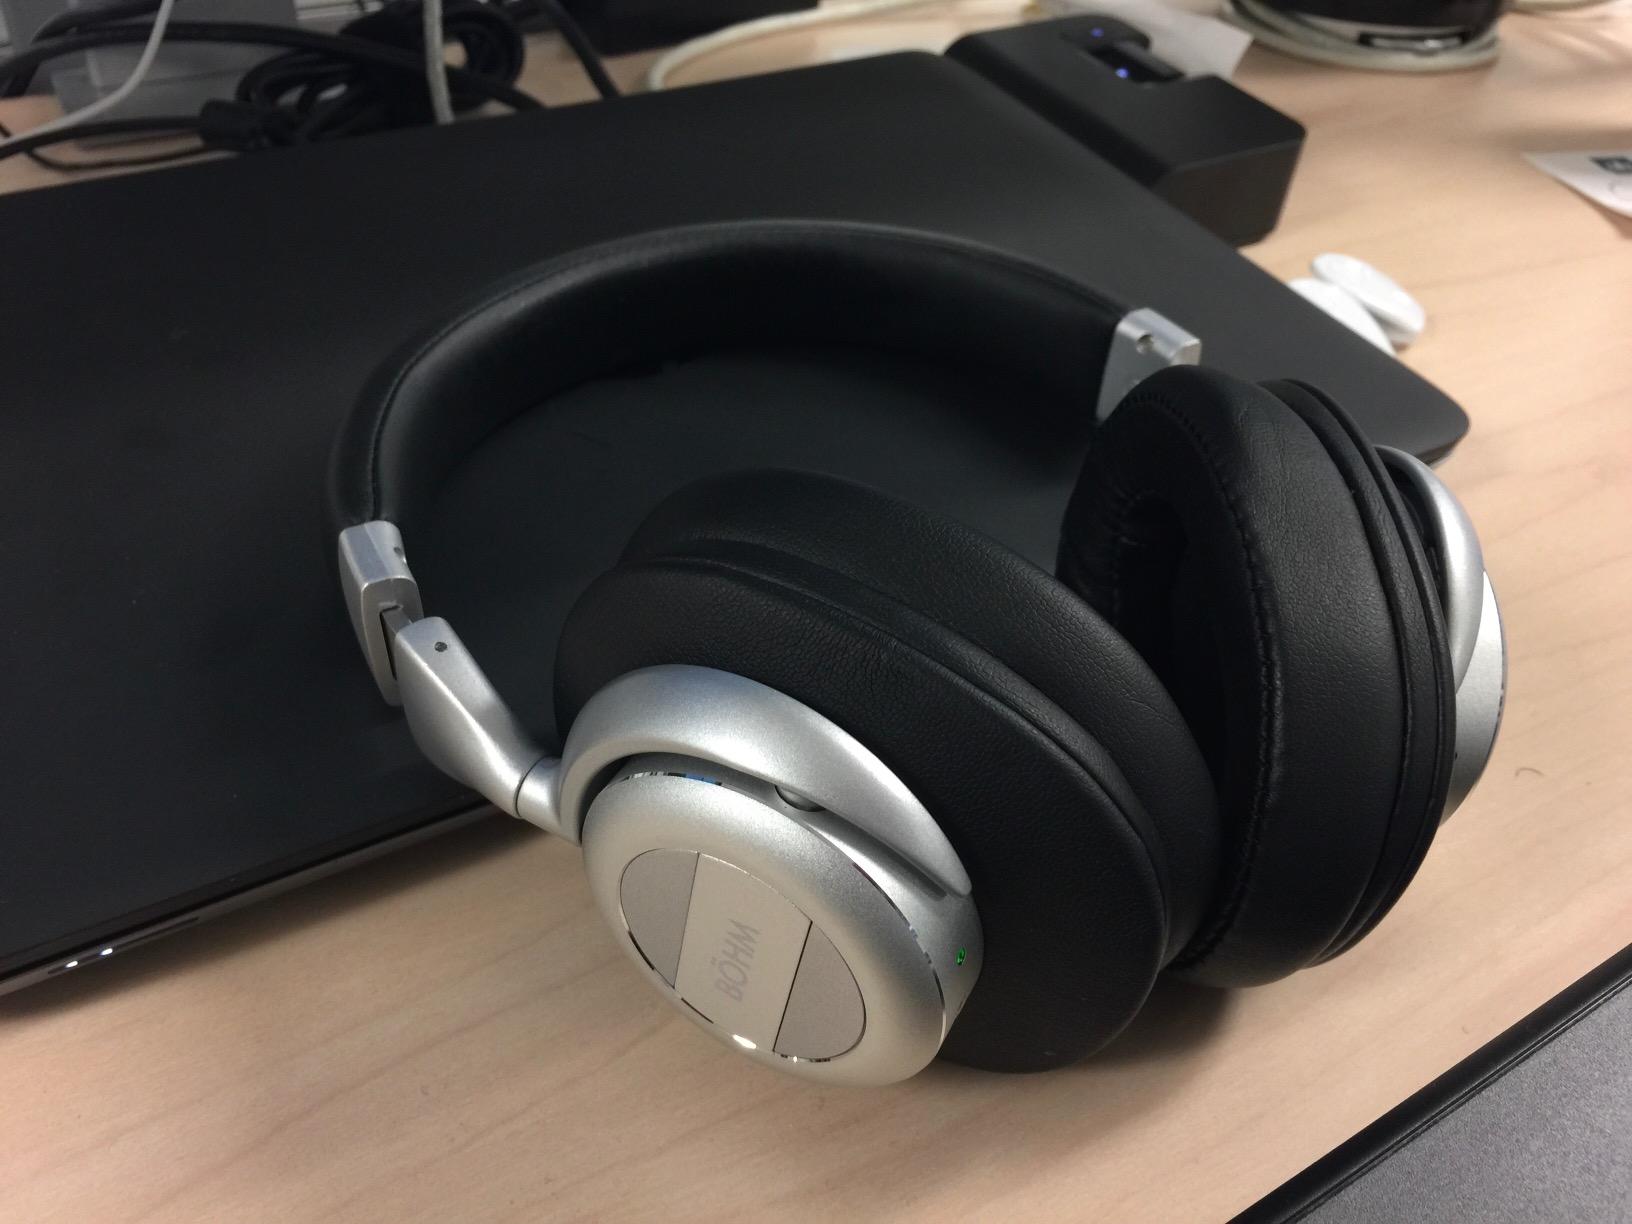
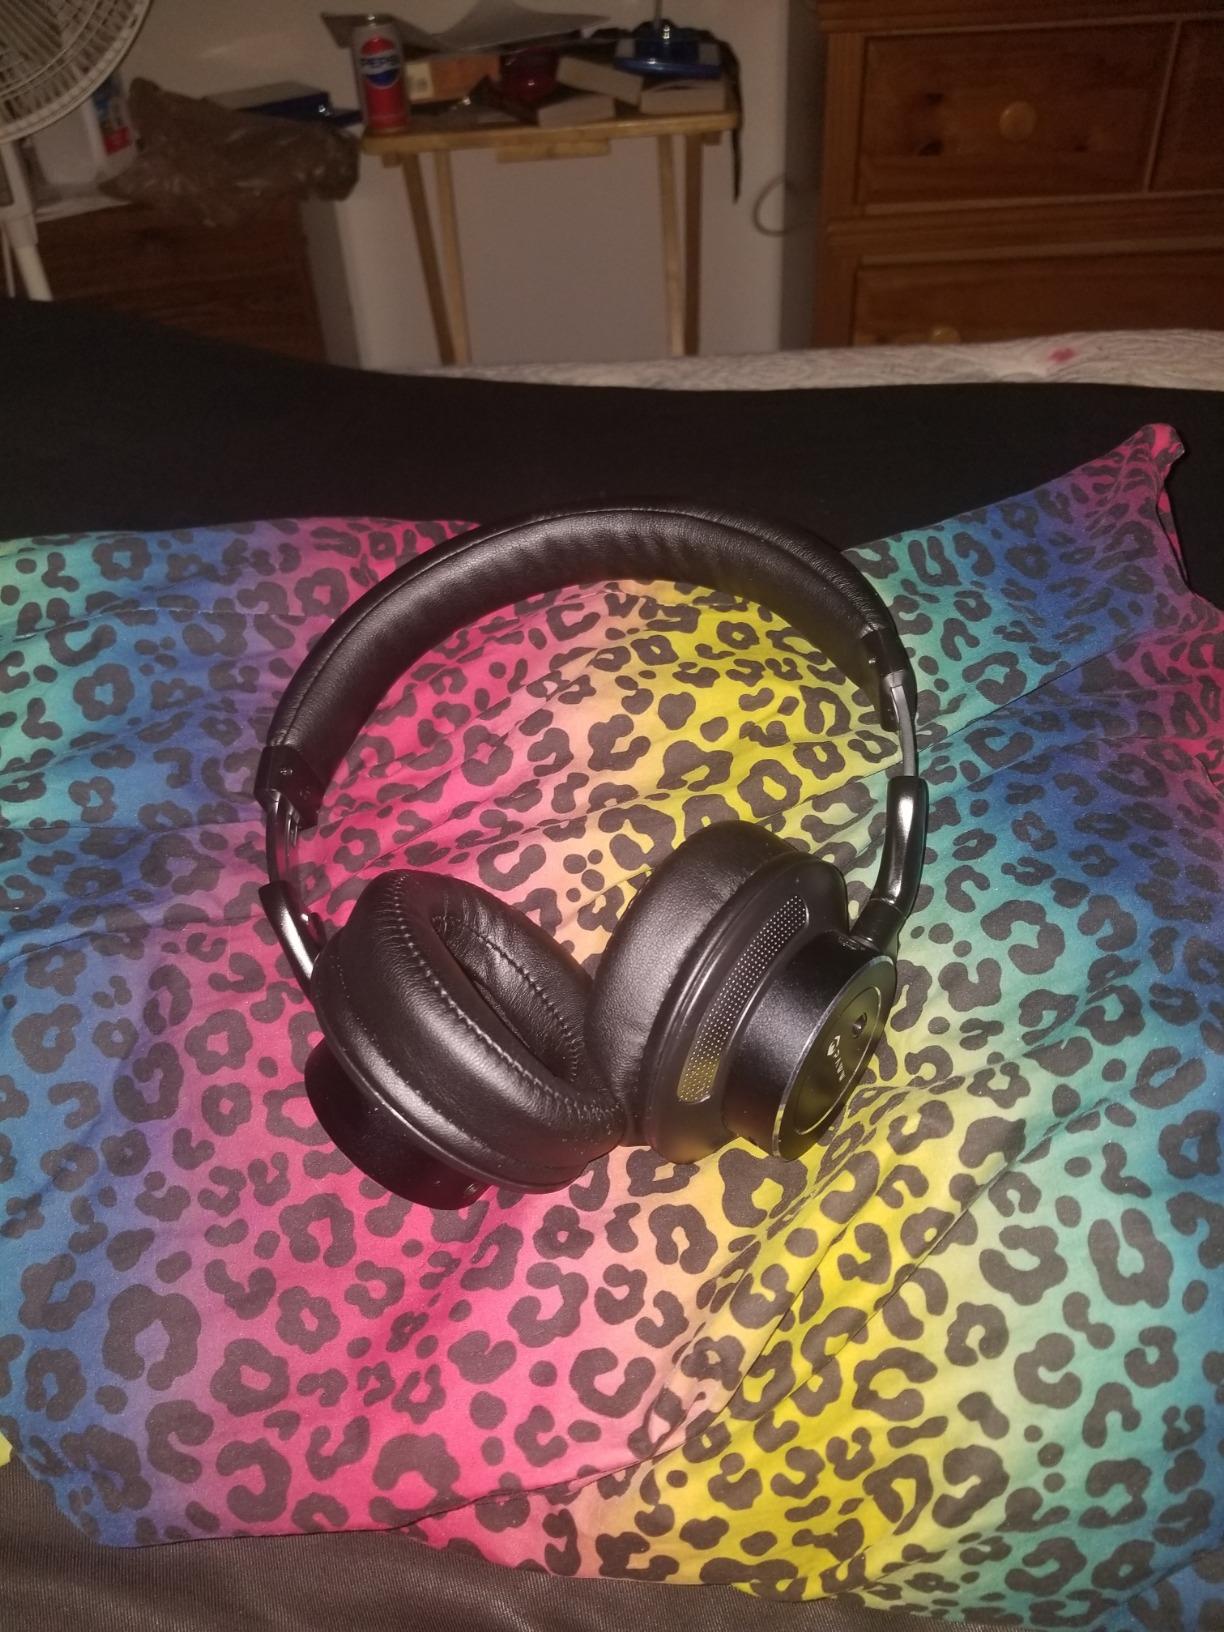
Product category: headphones
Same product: no